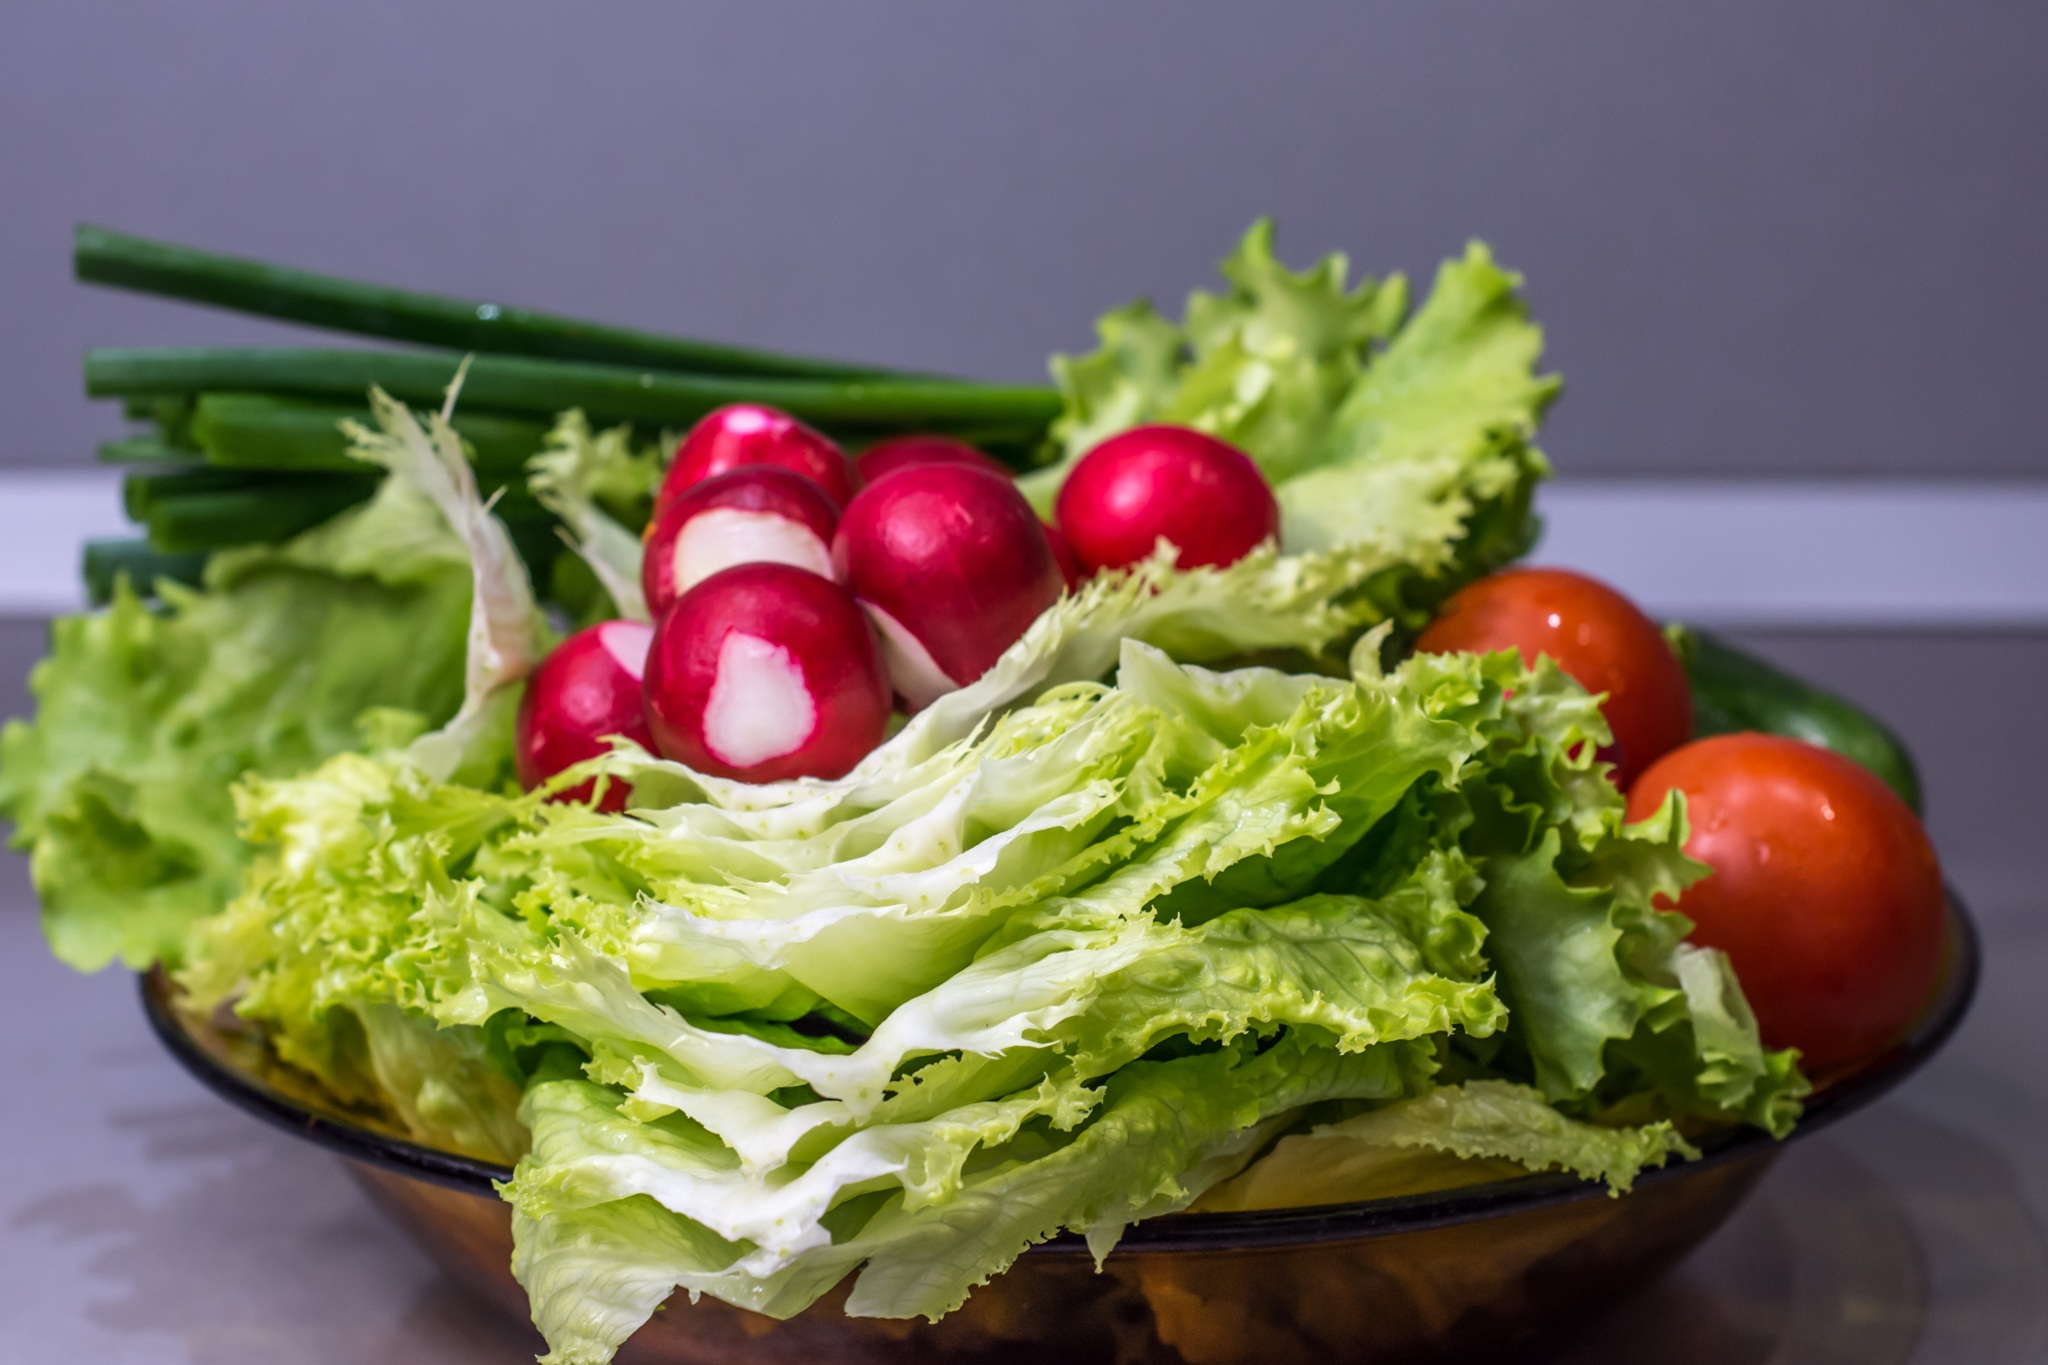
apple, fruit, leaf, ripe, dish, meal, food, salad, green, pepper, red, harvest, ingredient, garlic, produce, vegetable, natural, fresh, market, agriculture, garden, healthy, lunch, cuisine, onion, carrot, lettuce, tomato, vitamin, eating, nutrition, vegetables, cucumber, vegan, vegetarian, raw, diet, cabbage, organic, eggplant, hors d oeuvre, leaf vegetable